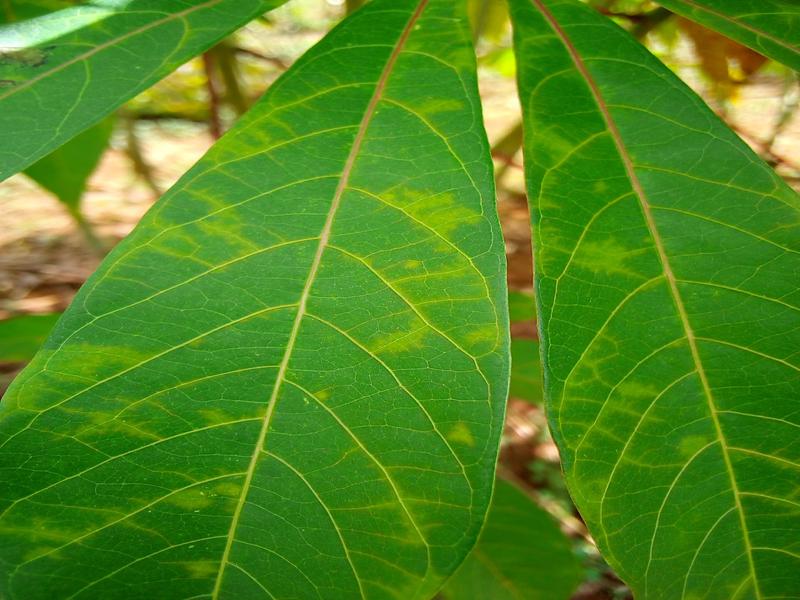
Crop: cassava
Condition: brown_streak_disease